Tom Abell

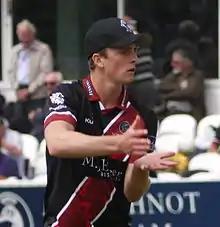
Abell representing Somerset in 2015

Thomas Benjamin Abell (born 5 March 1994) is an English first-class cricketer who plays for Somerset County Cricket Club.